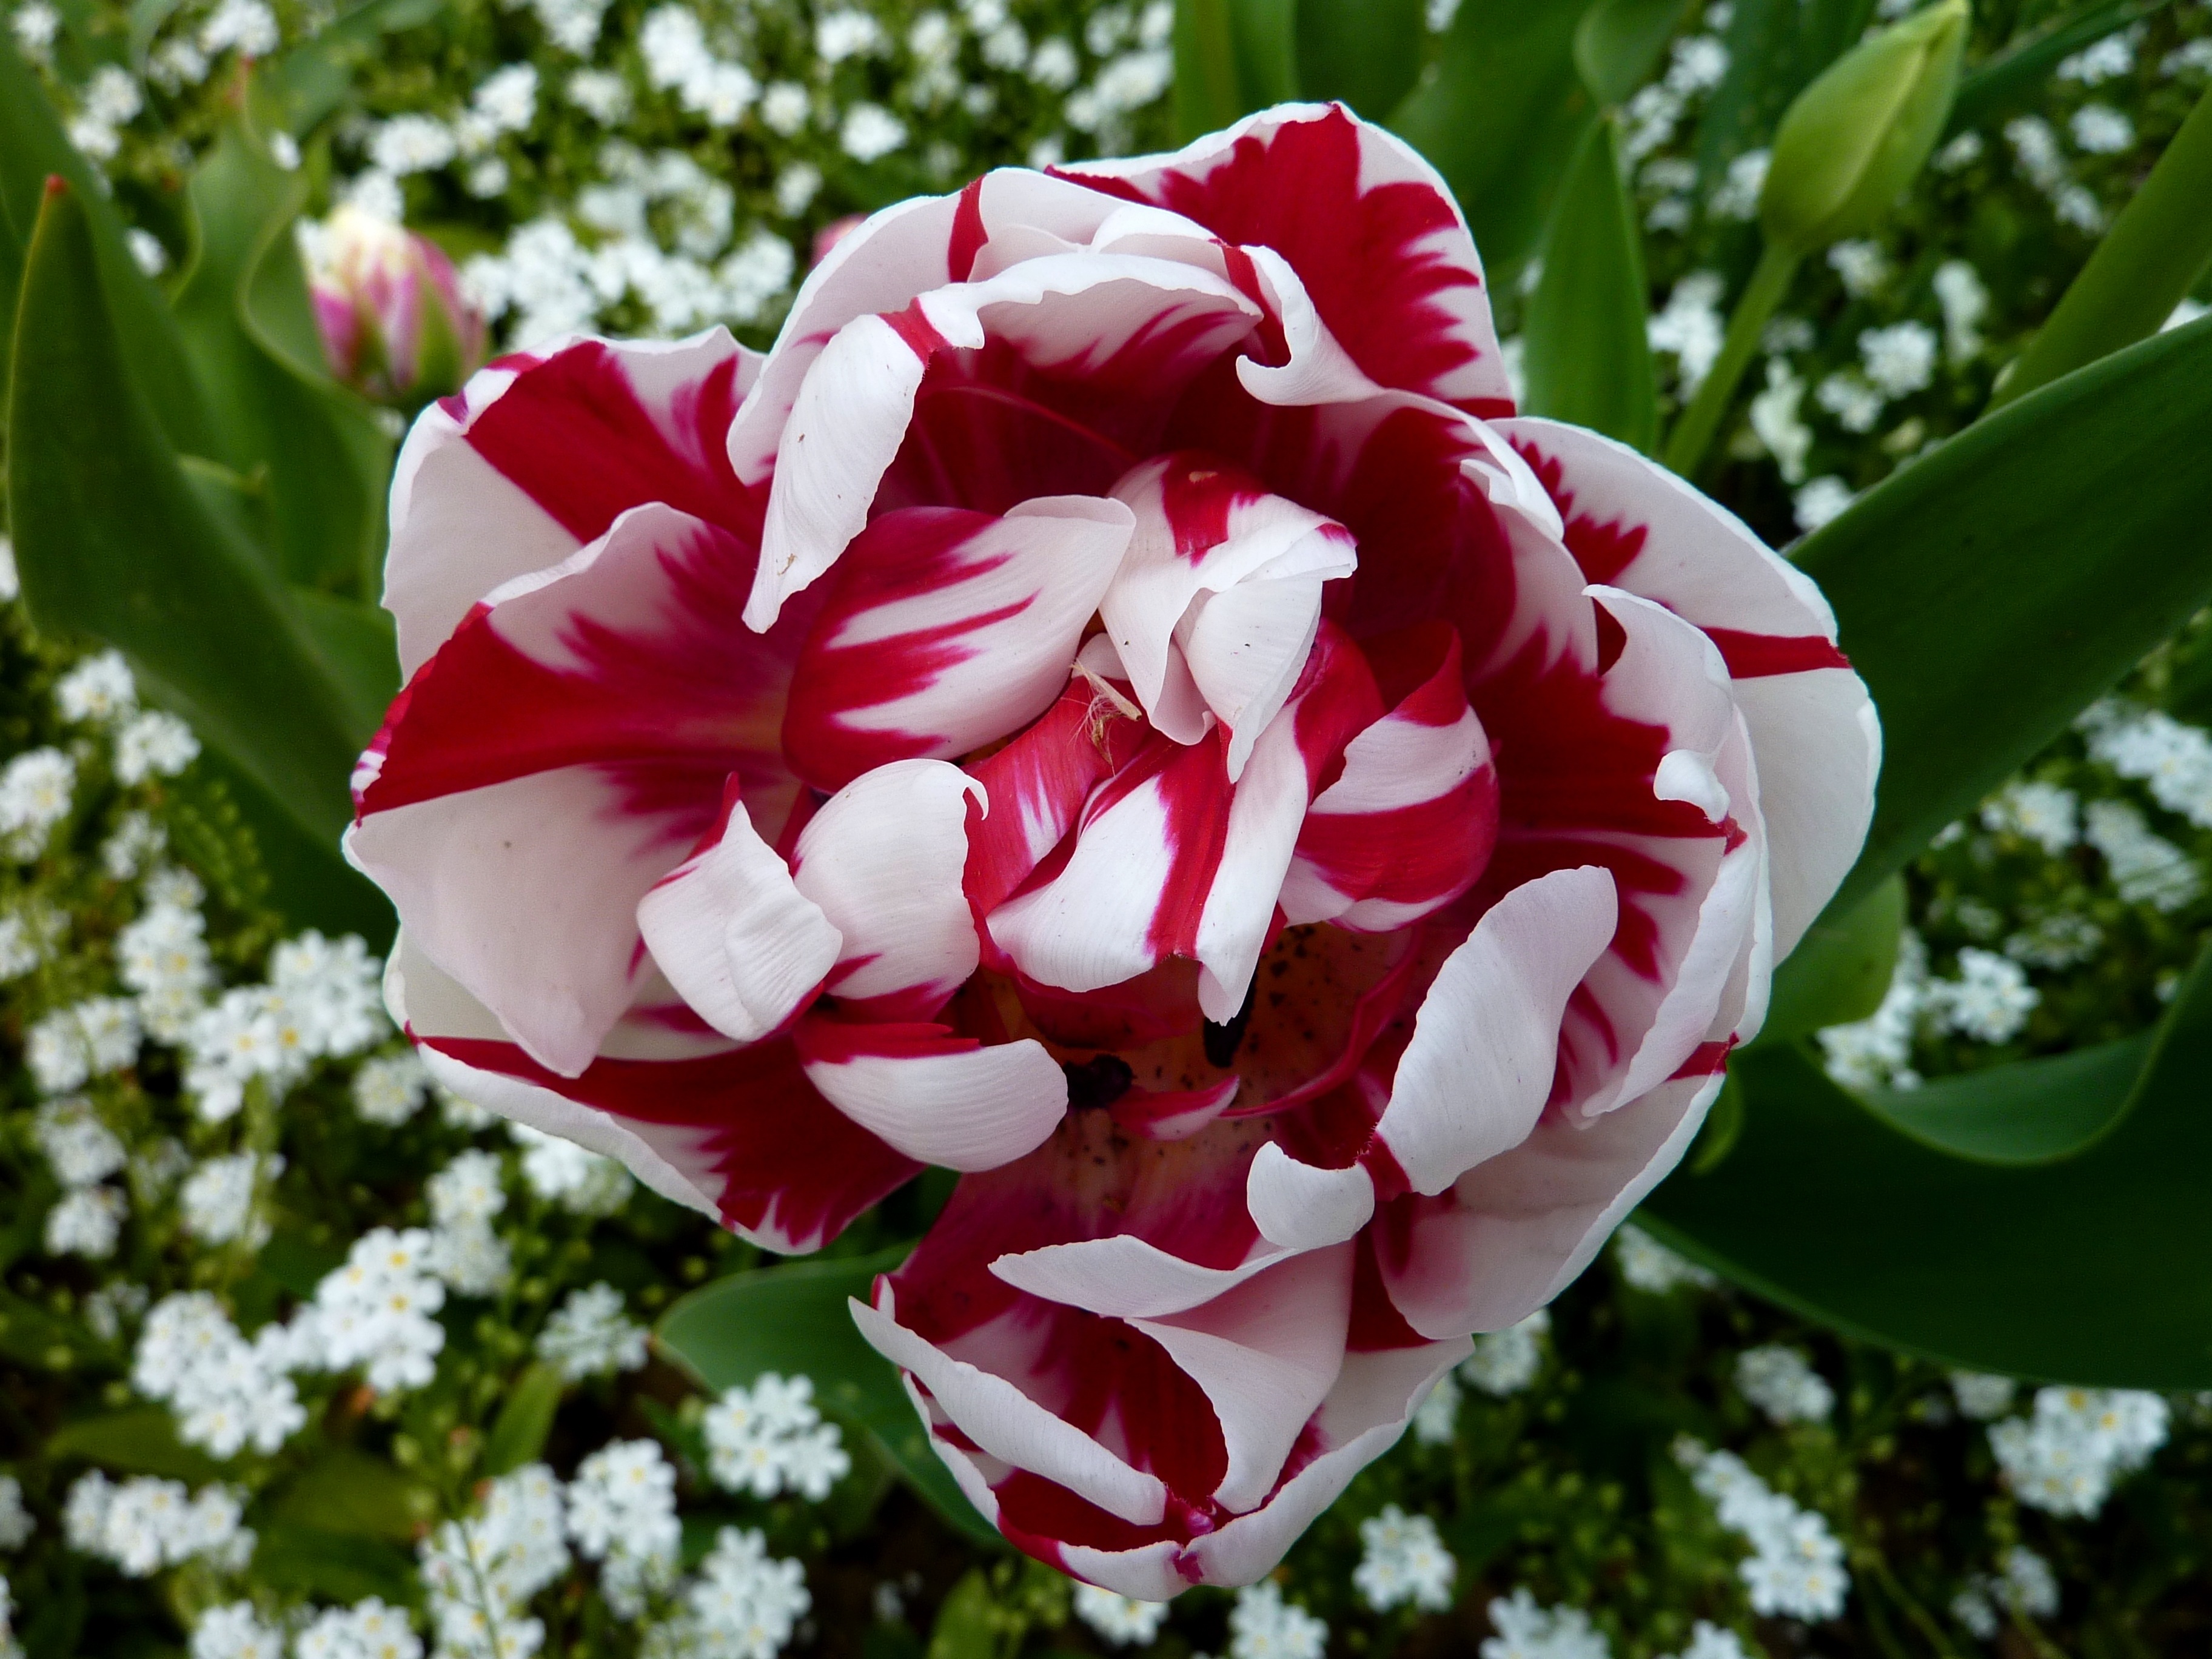
nature, blossom, plant, flower, petal, bloom, rose, red, botany, flora, red rose, pink rose, peony, rose blooms, flowering plant, garden roses, rose family, flourished, land plant